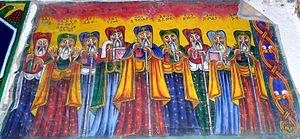
Peinture représentant les Neuf Saints dans le monastère d'Abba Pantaléon, près d'Axoum (Tigré, Éthiopie). Русский: Рисунок девяти святых в монастыре Абба Пенталевон близ Аксума (Тыграй, Ефиопия).
L'histoire de l'Église éthiopienne orthodoxe commence à sa fondation, vers le milieu du IVᵉ siècle par Frumence d'Aksoum. C'est une des premières Églises chrétiennes du continent africain. Après sa création dans le royaume d'Aksoum, le christianisme s'étend vers l'ouest et le sud. Au VIIᵉ siècle, les conquêtes musulmanes et l'installation de plusieurs sultanats dans la Corne de l'Afrique l'isolent partiellement du reste du monde chrétien. C'est la source du mythe du Royaume du prêtre Jean.
"Les Neuf Saints étaient un groupe de missionnaires qui joua un rôle dans la diffusion du christianisme au Vᵉ siècle dans les régions qui sont aujourd'hui l'Érythrée et l'Éthiopie. Bien que fréquemment identifiés comme étant syriens, seuls deux ou trois Saints provenaient de cette province. Selon Paul B. Henze, la majorité des Saints serait originaire de Constantinople, d'Anatolie et même de Rome. Leurs noms étaient Za-Mikaél Arègawi, Pantaléon, Garimâ, Aftsé, Goubba, Alef, Yem'ata, Liqanos et Sehma. Tous portèrent le titre ""Abba"" signifiant père.